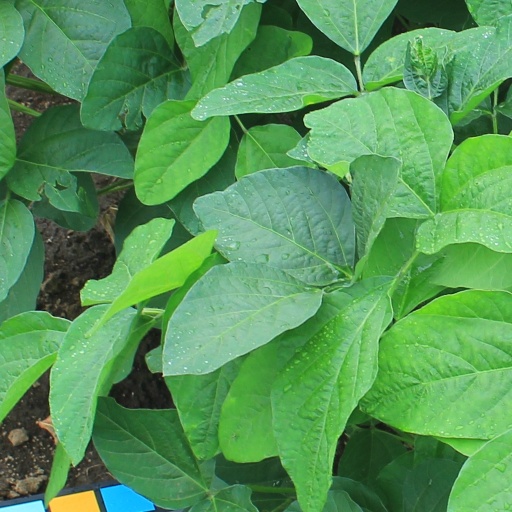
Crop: soybean